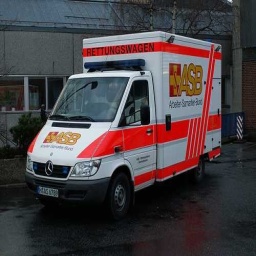
Label: ambulance